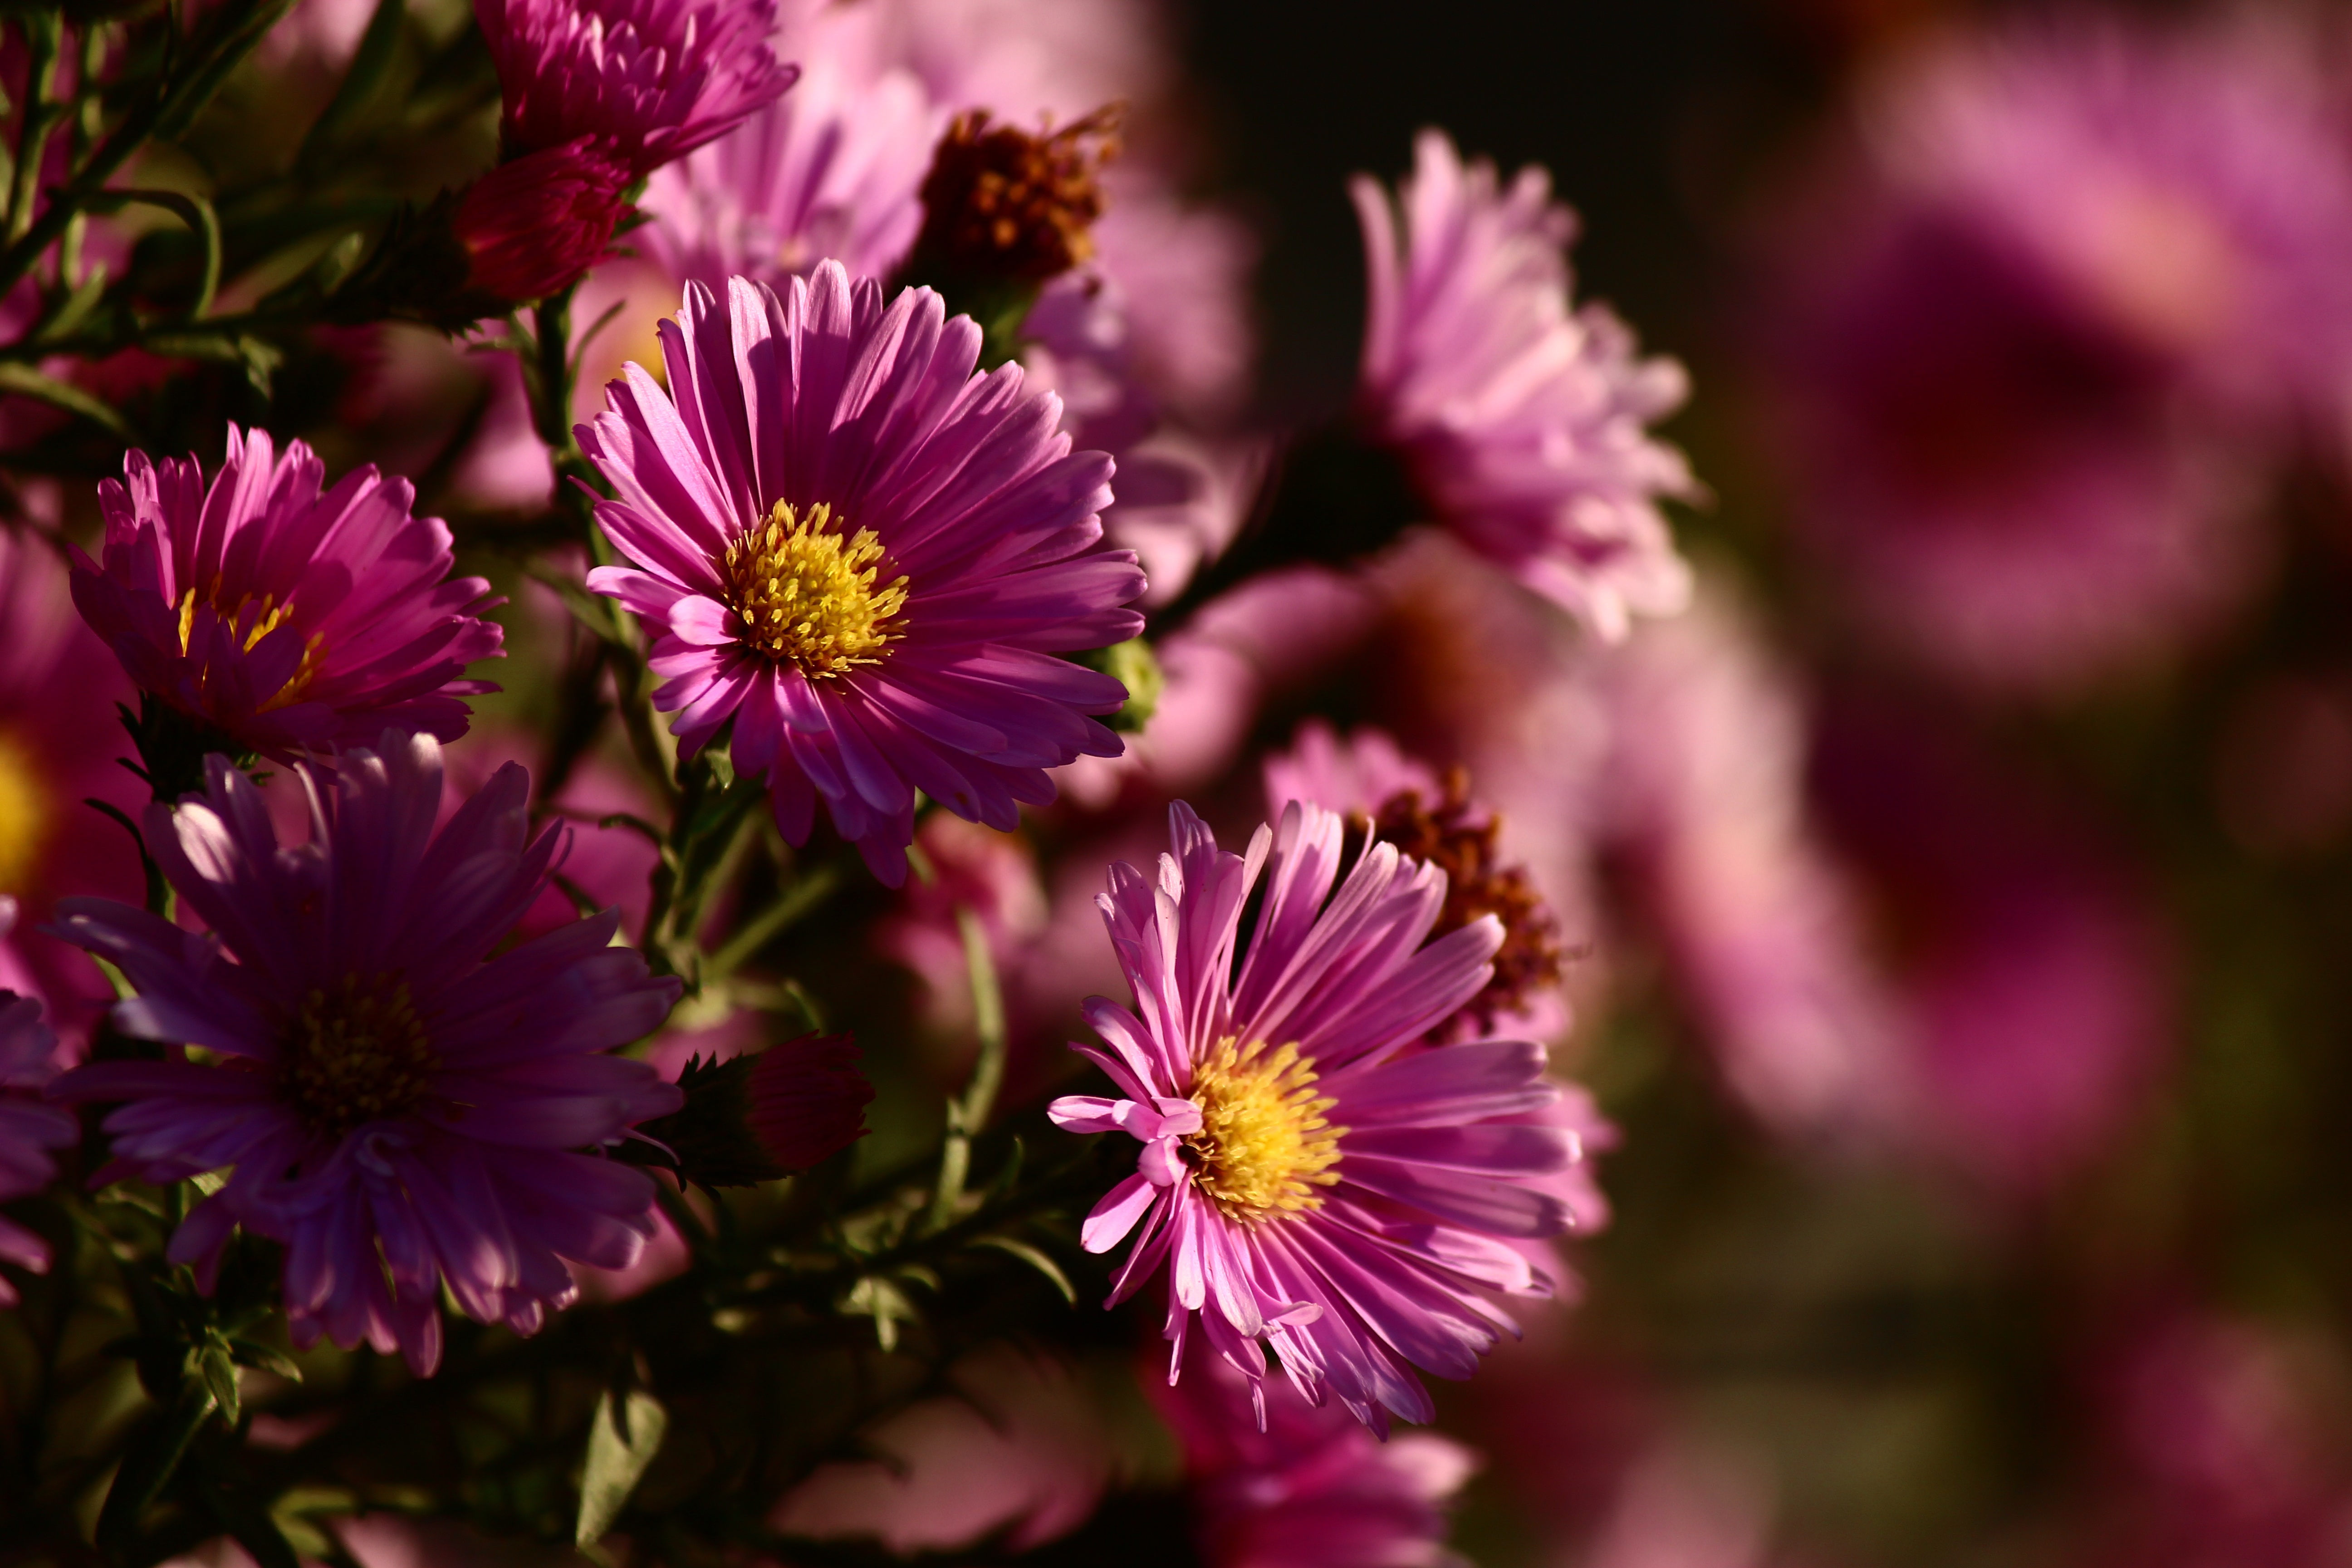
blossom, plant, flower, petal, autumn, pink, flora, wildflower, aster, joy, macro photography, flowering plant, daisy family, annual plant, land plant, garden cosmos, rose hill cemetery